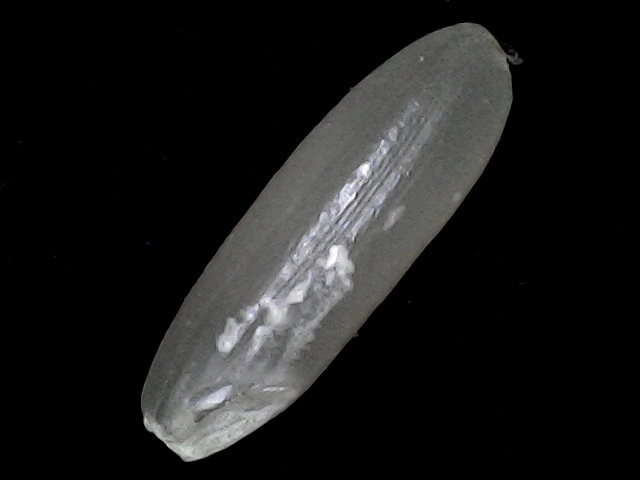
Rice variety: BRRI67